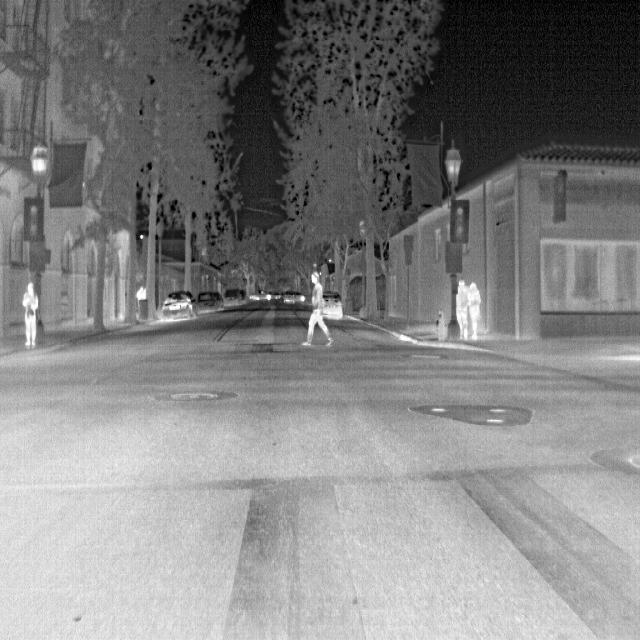
Detected objects:
label: person
label: person
label: person
label: person